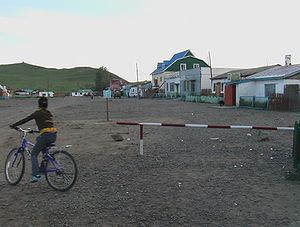
Tsenkher est un sum de l'aimag d'Arkhangai, dans le centre de la Mongolie.